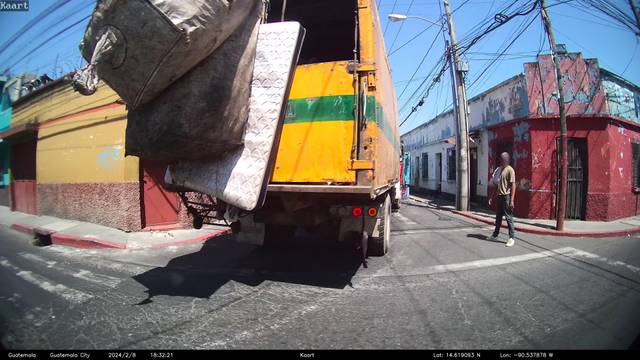
Region: Guatemala
Coordinates: 14.619, -90.538